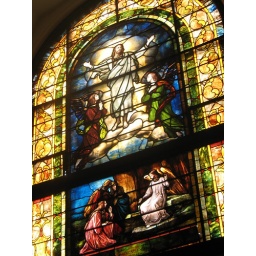
This is a stained glass window from an Historic Church in Fairmont, WV.